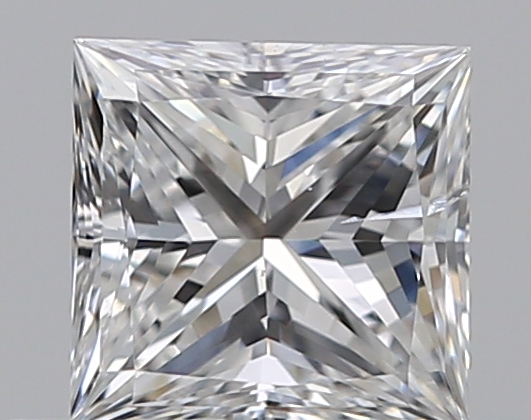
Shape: princess
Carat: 0.5
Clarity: SI2
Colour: D
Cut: EX
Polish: EX
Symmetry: VG
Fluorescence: N
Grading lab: GIA
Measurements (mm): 4.46 x 4.39 x 3.21